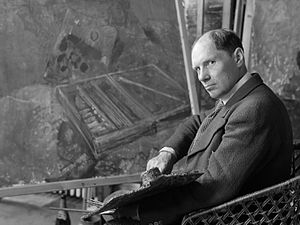
Jóhannes Sveinsson Kjarval
Jóhannes Sveinsson Kjarval (1934).
Jóhannes Sveinsson Kjarval var en islandsk kunstner. Han regnes for en af de fineste billedkunstnere fra Island.